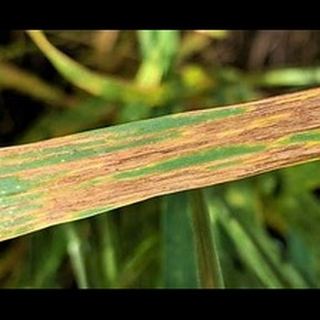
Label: wheat_tan_spot